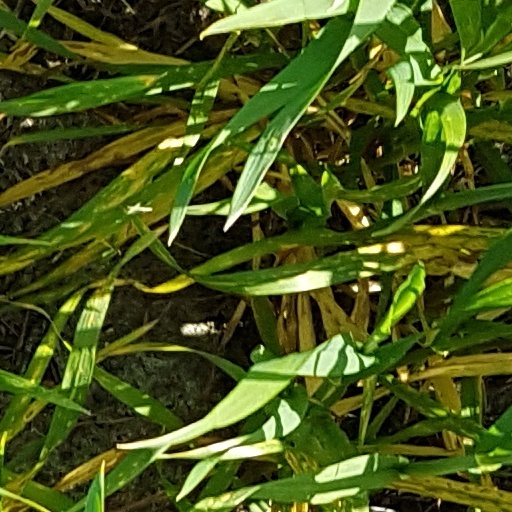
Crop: wheat